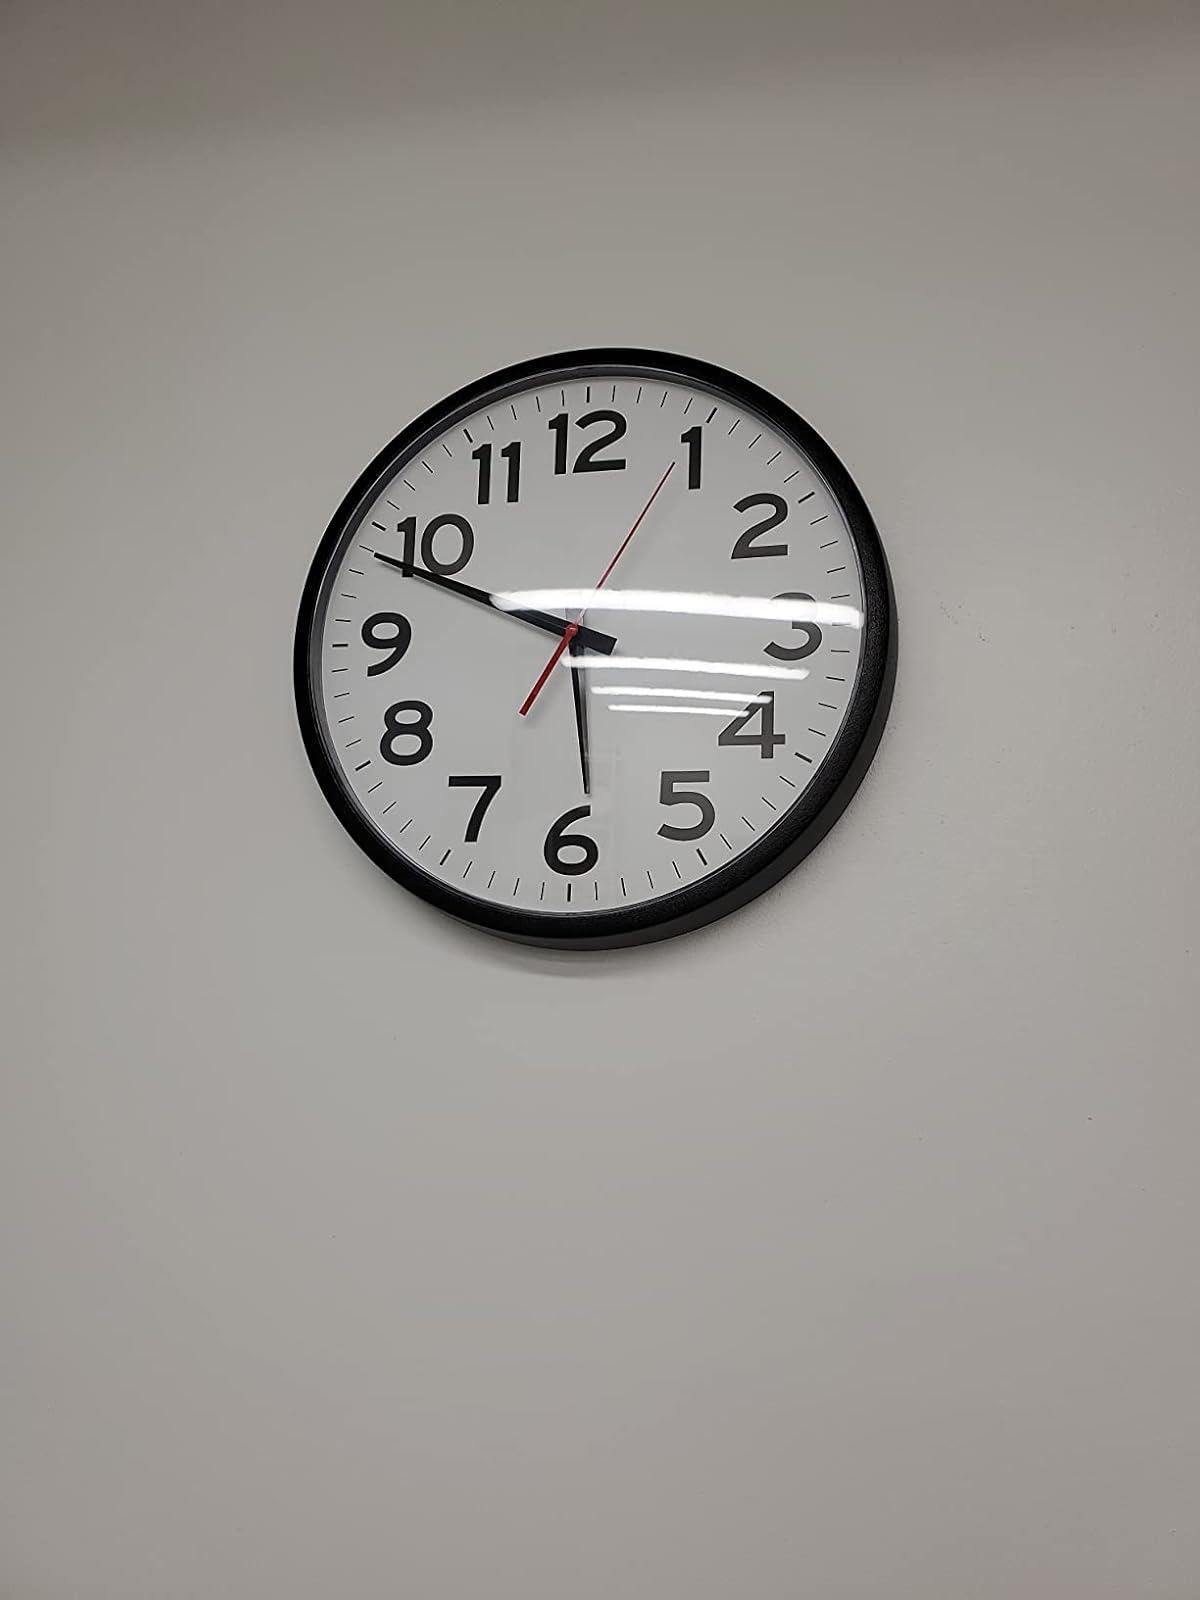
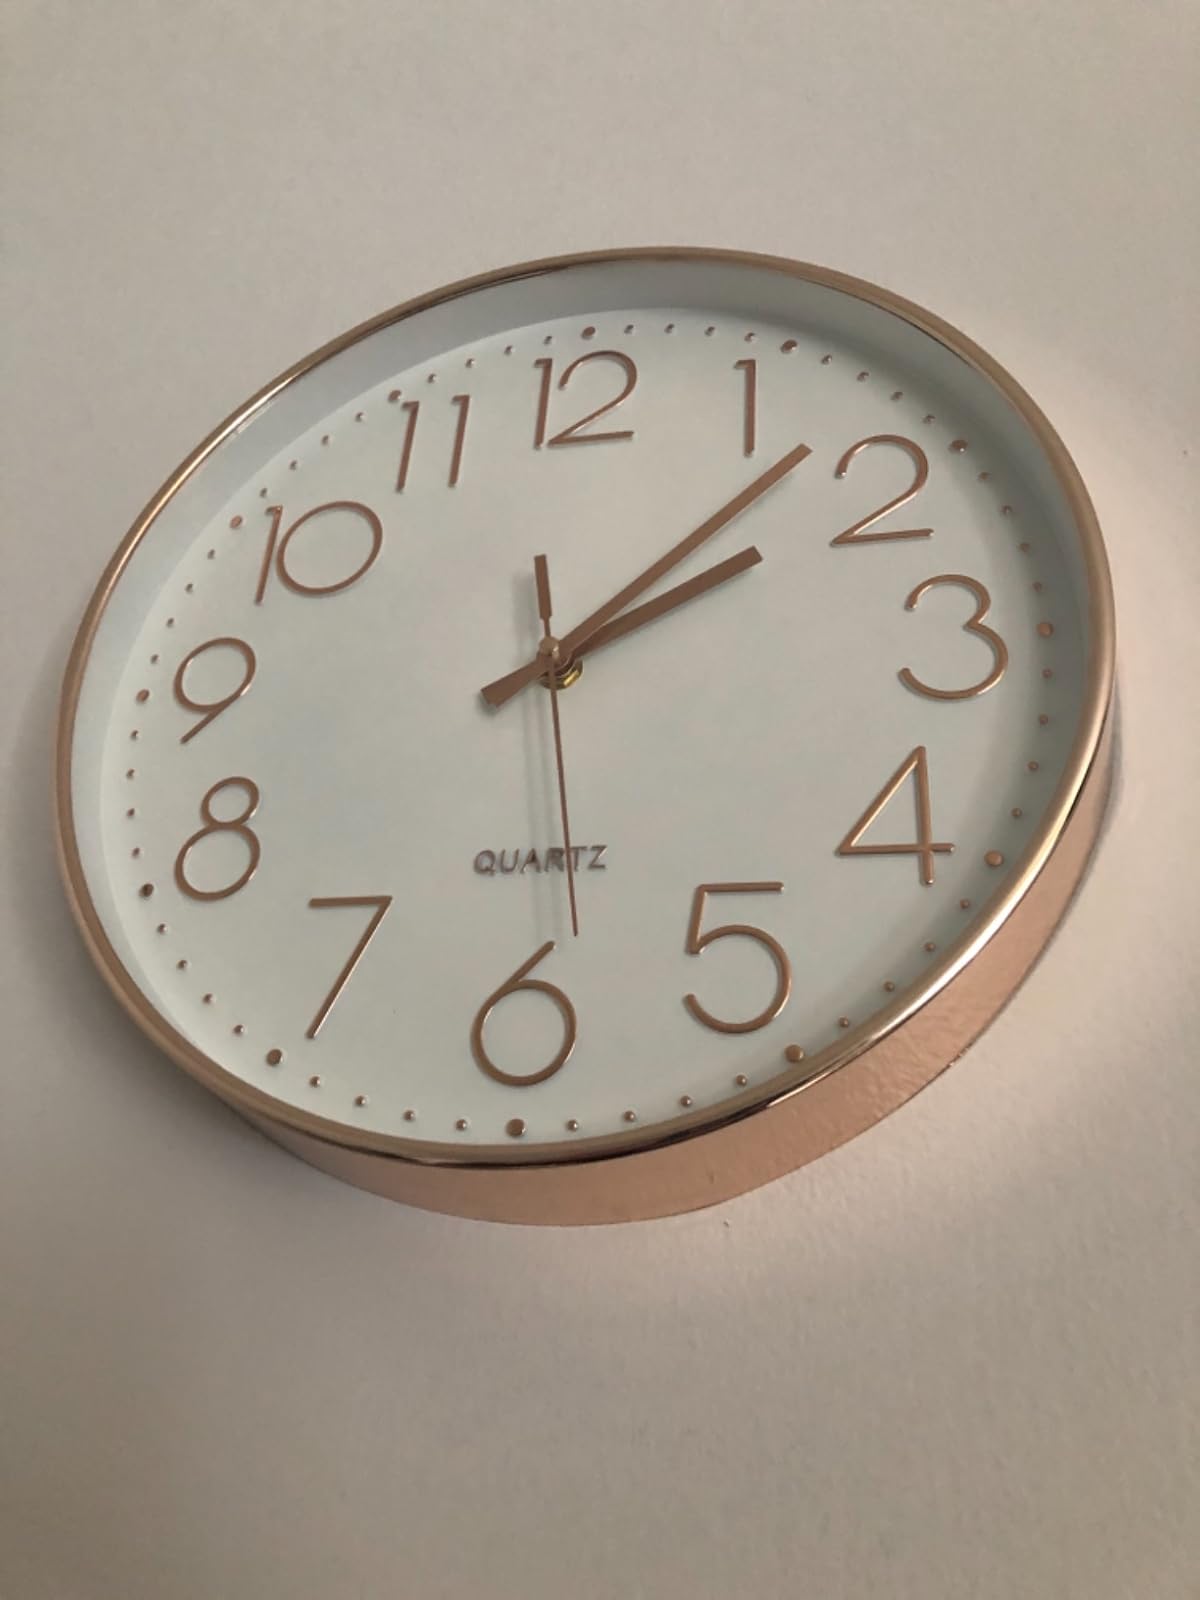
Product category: clock
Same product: no